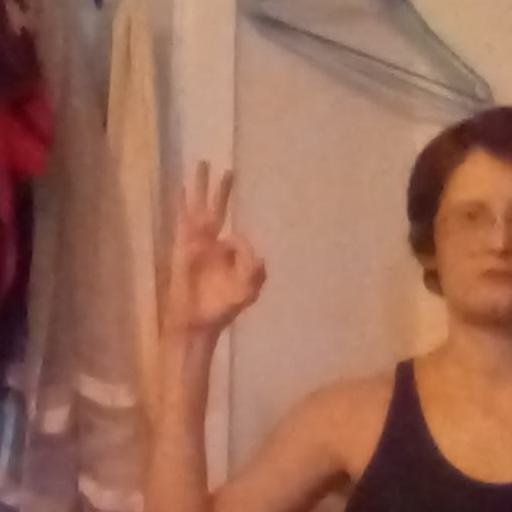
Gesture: ok